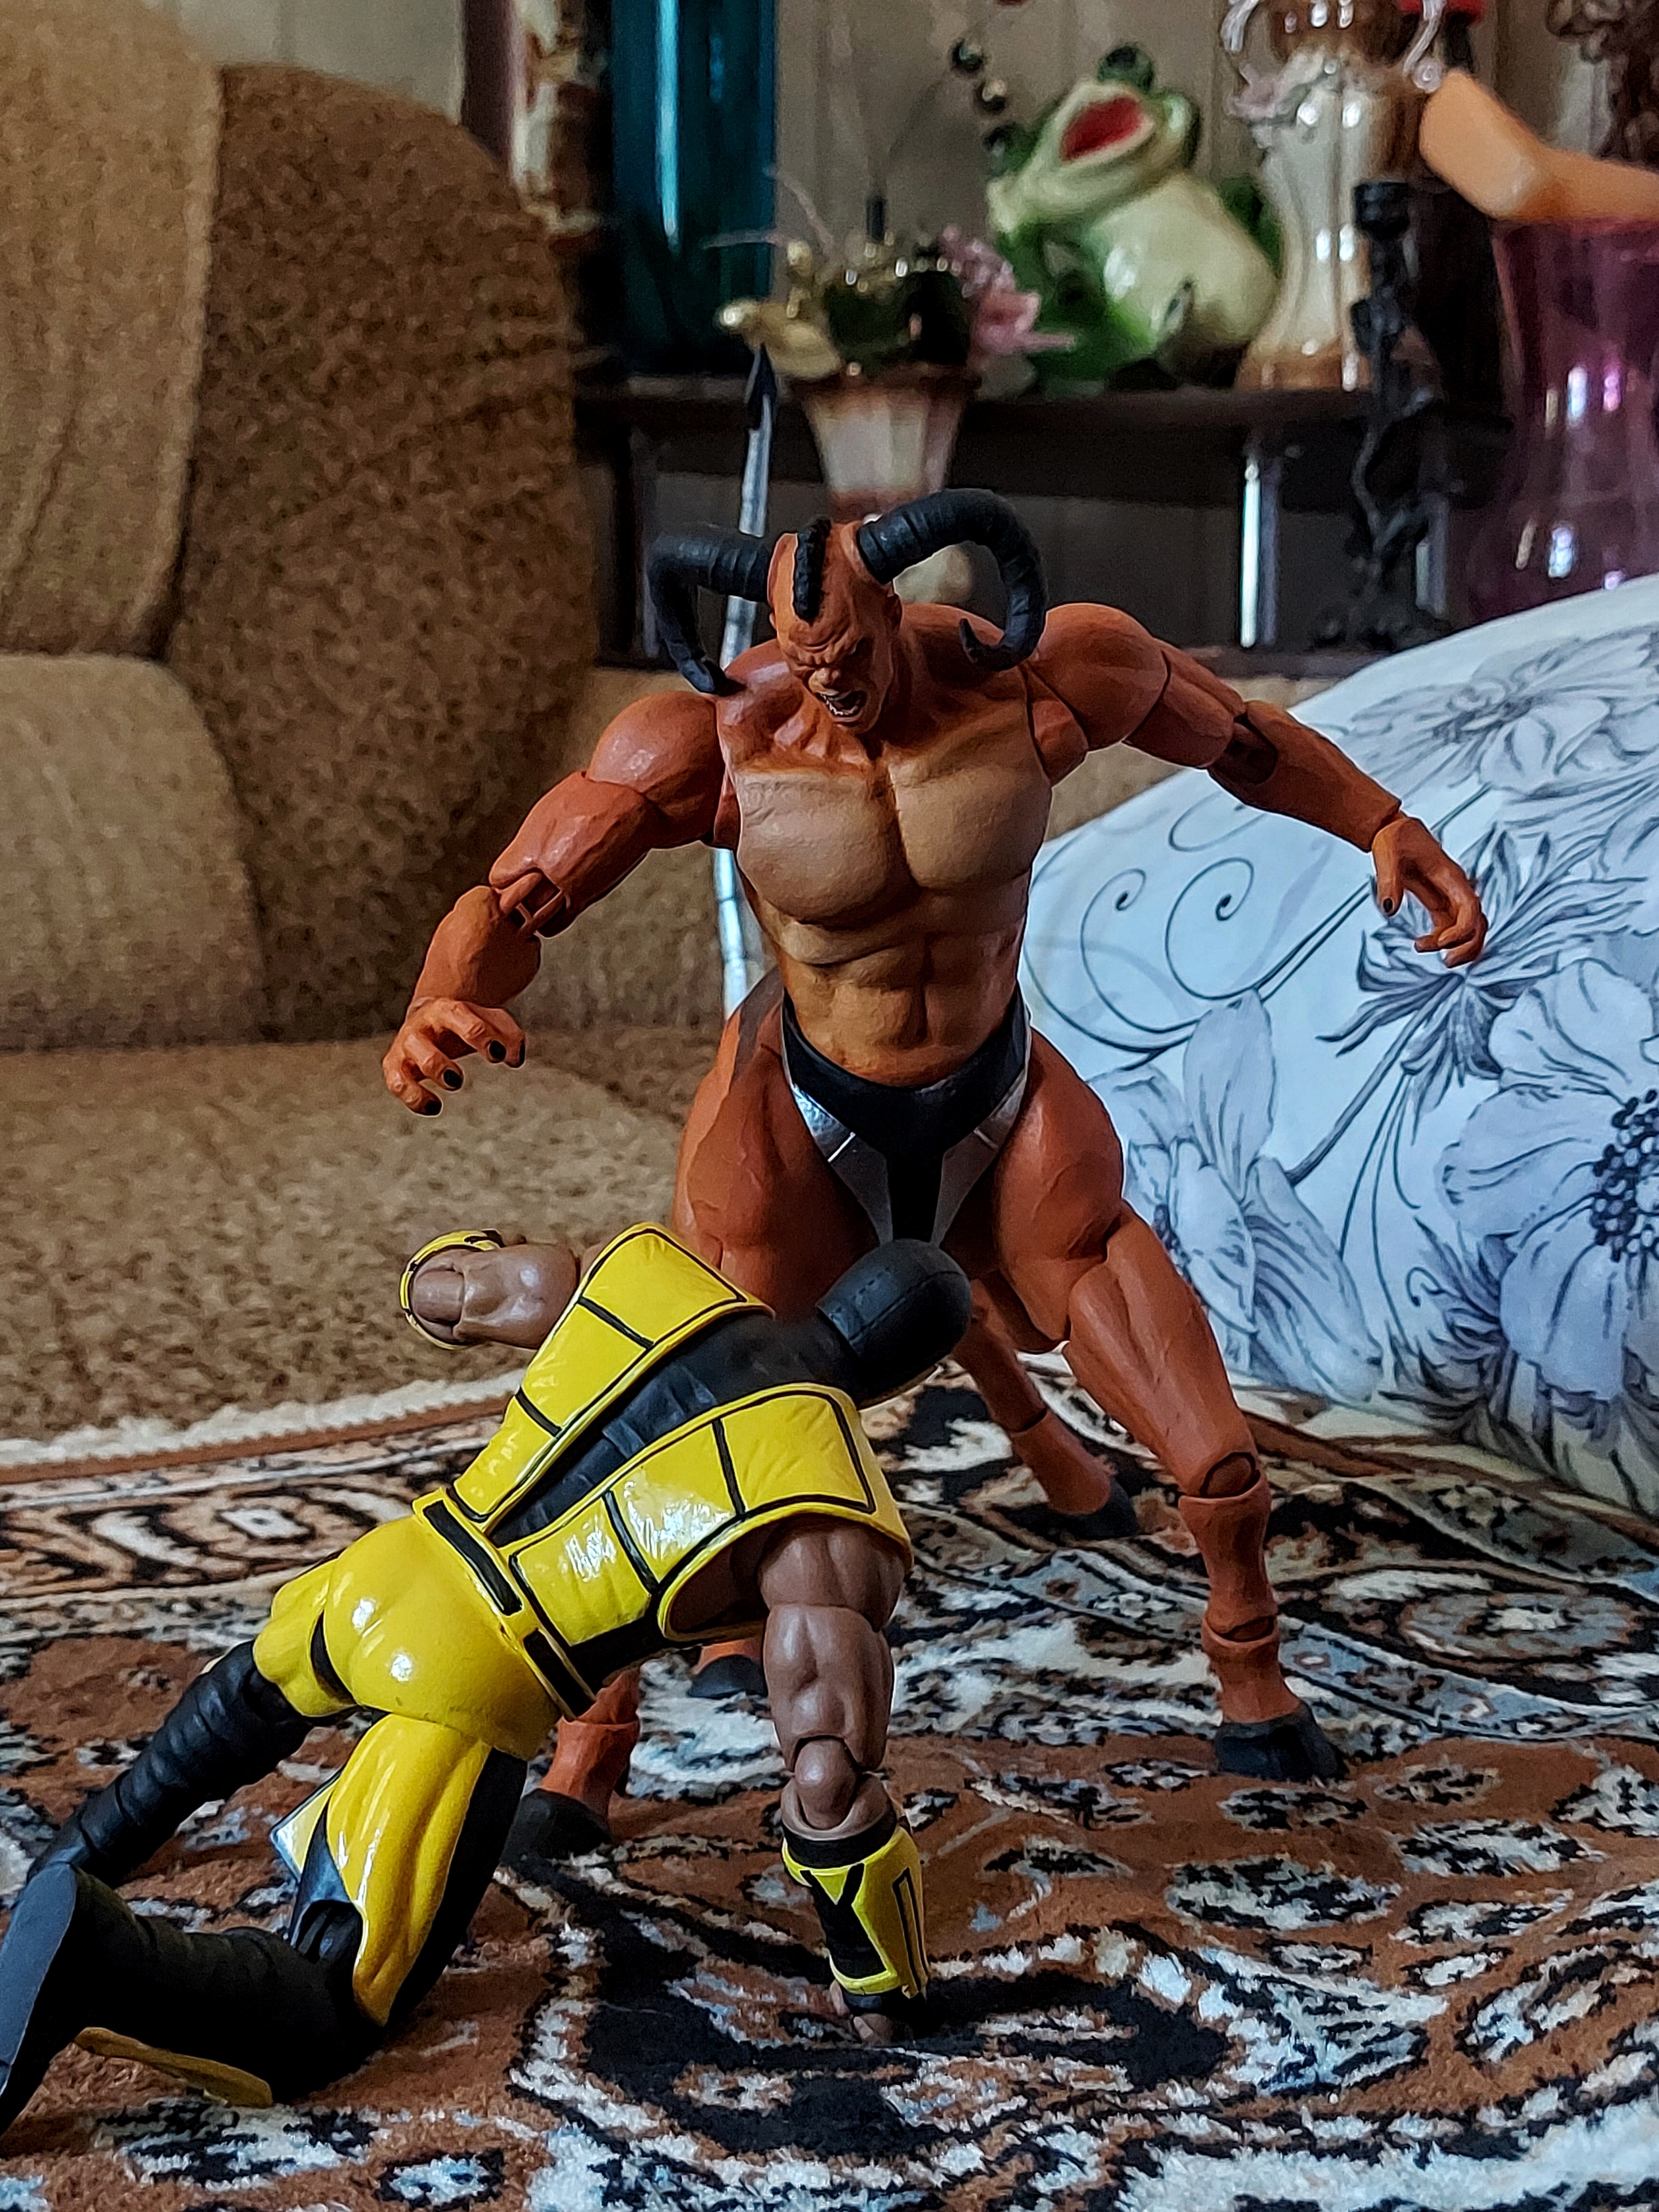
Shokan, storm, collectibles, warrior, fighter, action, figure, green, shorts, thigh, couch, underpants, art, human leg, event, Barechested, competition event, leisure, navel, hat, houseplant, fun, undergarment, abdomen, sports, competition, costume, sitting, fictional character, vacation, photography, physical fitness, festival